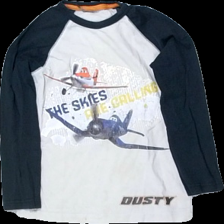
View: front
Type: Top
Category: Children
Brand: Not in the list
Colors: White, Blue, Yellow, Orange, Black, Grey
Material: 100% bomull
Pattern: Other
Cut: C-collar
Season: All
Stains: Minor
Damage: slitet tryck
Damage location: middle center
Damage 2: urtvättat
Damage 2 location: middle right
Damage 3: urtvättat
Damage 3 location: middle left
Price range: <50
Recommended usage: Export
Description: långärmad tröja med tryck